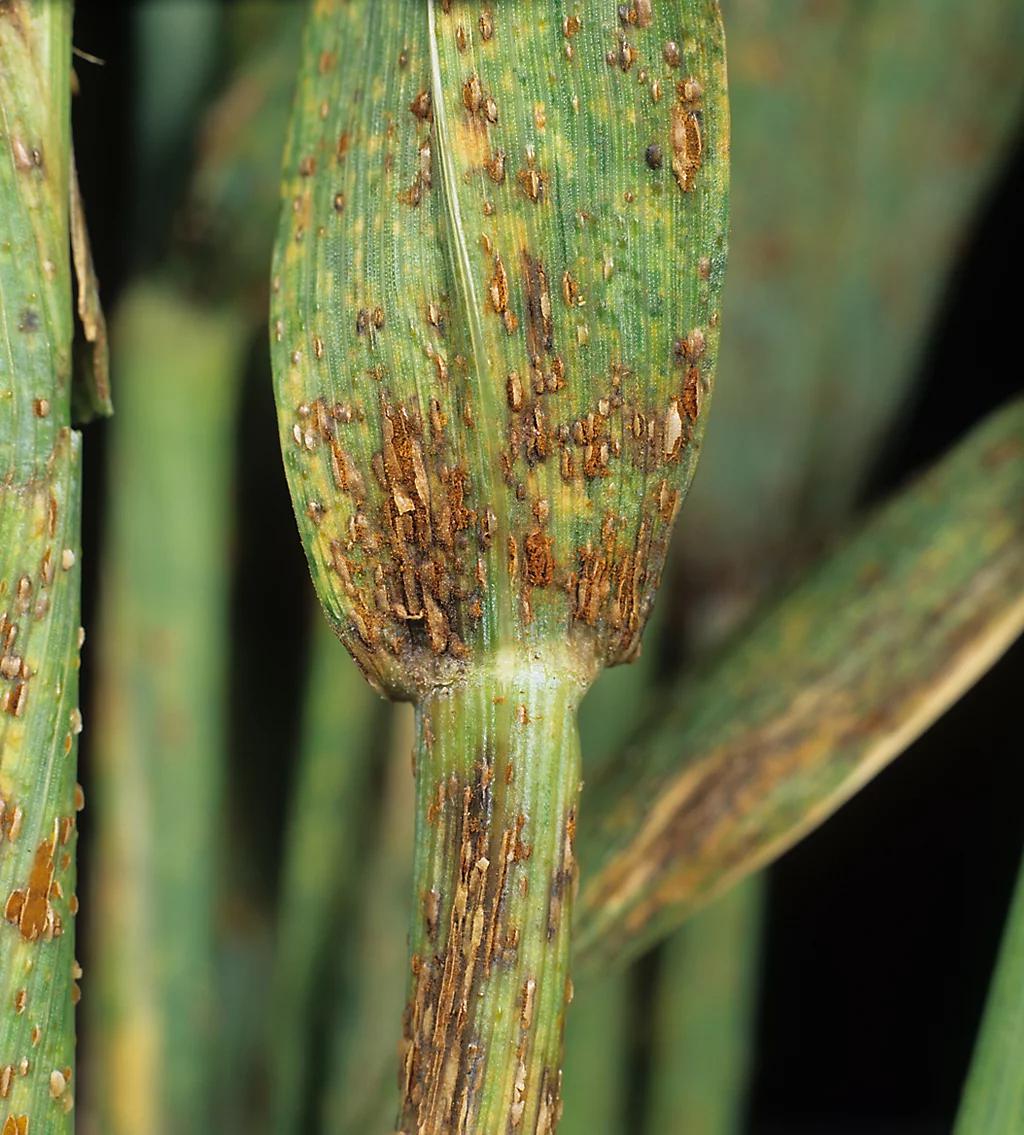
Plant: Wheat
Disease: wheat stem rust